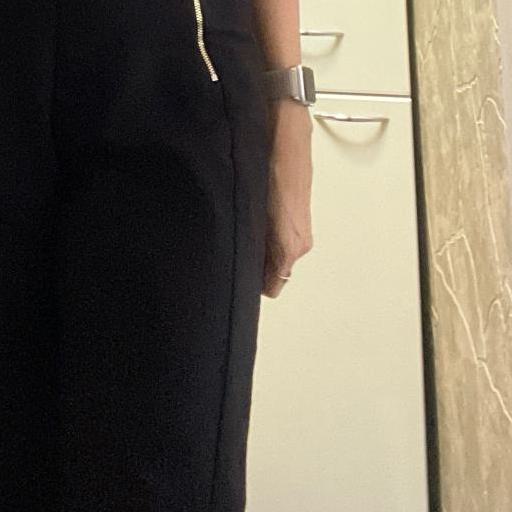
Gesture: no_gesture